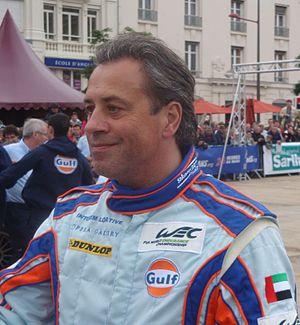
Jean-Denis Délétraz au 24H du Mans 2012
La Forti FG01-95 est la première monoplace de Formule 1 engagée par l'écurie italienne Forti Corse dans le cadre de sa première participation au championnat du monde de Formule 1, en 1995. Elle est pilotée par le Brésilien Pedro Diniz, en provenance du championnat international de Formule 3000, et son compatriote Roberto Moreno, dont la dernière apparition en Formule 1 remonte à la saison 1992, au sein de l'écurie italienne Andrea Moda Formula.
Jean-Denis Delétraz, né le 1ᵉʳ octobre 1963 à Genève, est un pilote automobile suisse. Il est le père du pilote automobile Louis Delétraz, pilote en Formule 2.